Whitebeam

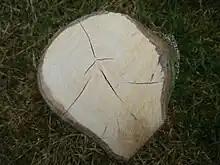
Cross-section of a whitebeam trunk

The whitebeams are members of the family Rosaceae, tribe Malinae, comprising a number of deciduous simple or lobe-leaved species formerly lumped together within "Sorbus" s.l. Many whitebeams are the result of extensive intergeneric hybridisation involving the genera "Sorbus" ("Sorbus aucuparia" in particular), "Aria", "Torminalis" and "Chamaemespilus". As an effect, they are commonly apomicts (reproducing solely asexually) and many have very restricted ranges. The best known species is the common whitebeam ("Aria edulis"), a columnar tree which grows to tall by broad, with clusters of white flowers in spring followed by speckled red berries in autumn (fall).